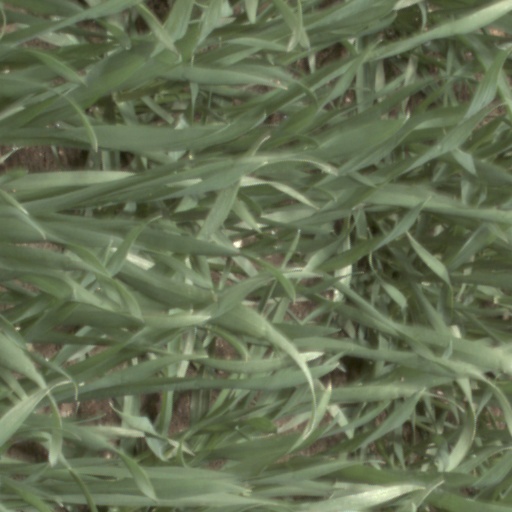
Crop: wheat